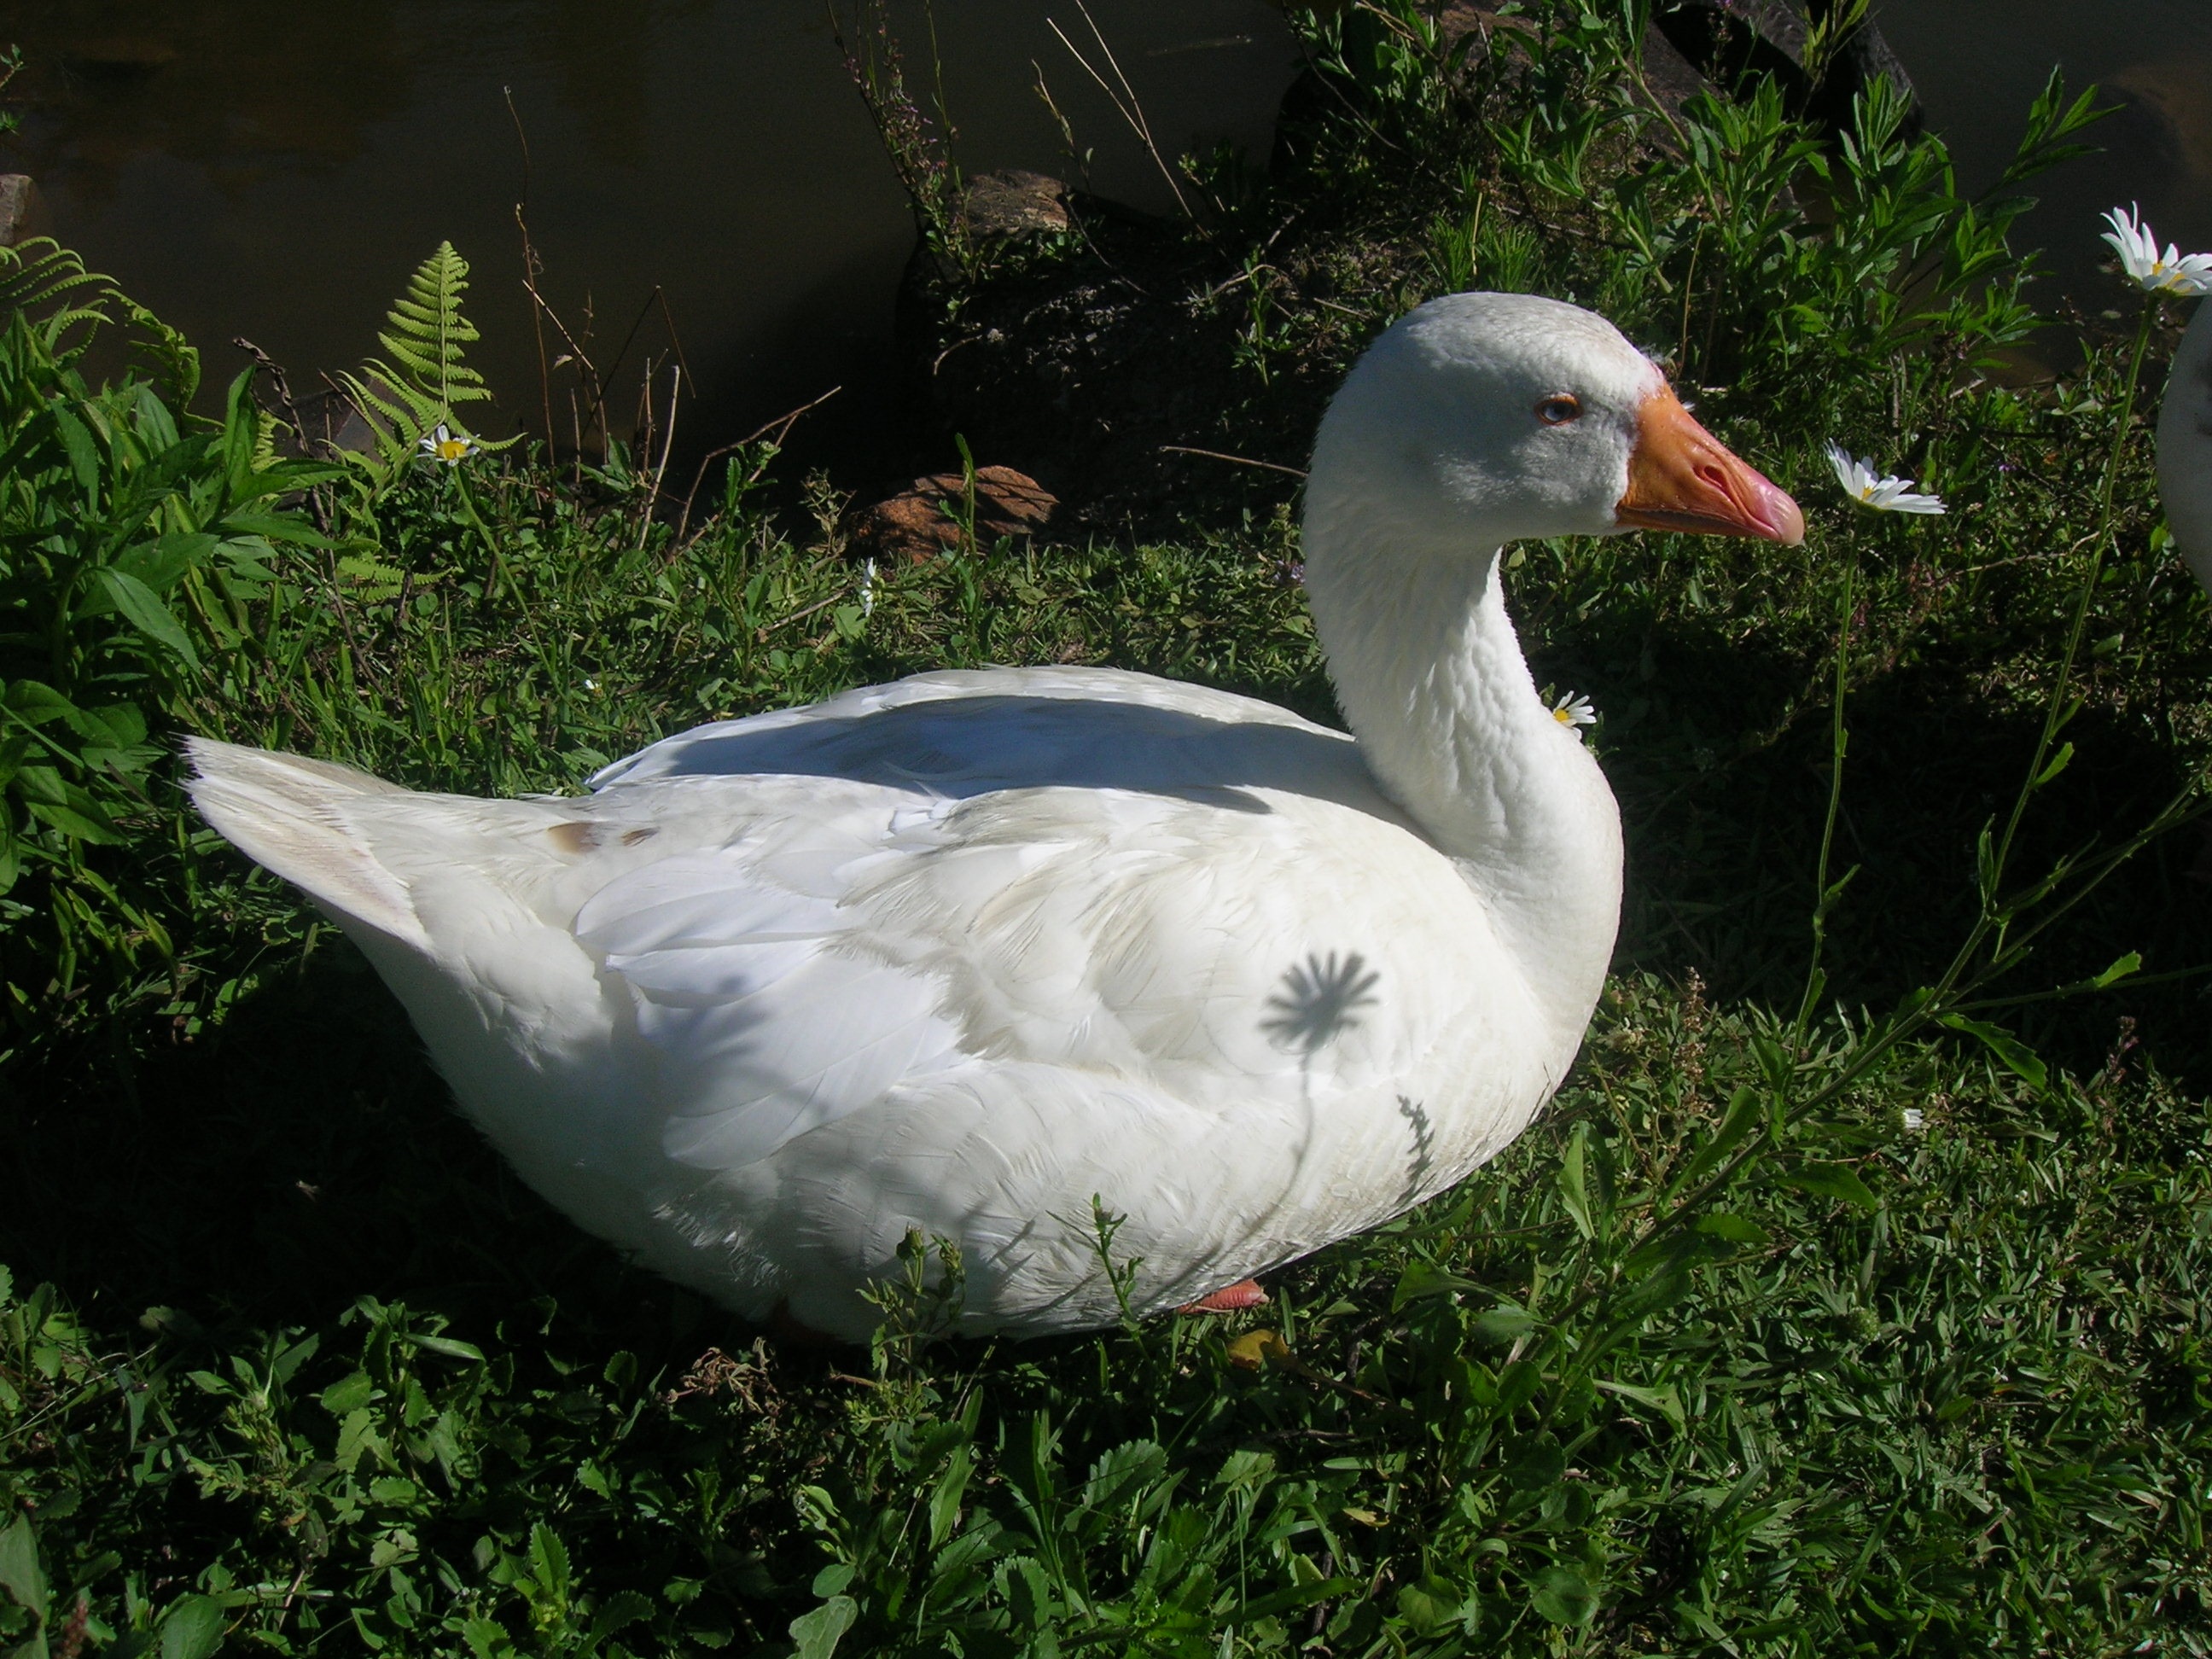
nature, grass, bird, wing, wildlife, beak, fauna, swan, duck, goose, vertebrate, waterfowl, water bird, ducks geese and swans